Tasikmalaya railway station

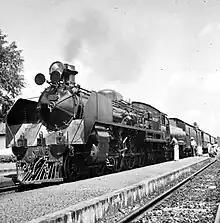
SS10 11 or C53 11 steam locomotive at Tasikmalaya station, 1938

The Staatsspoorwegen continued to exert influence in West Java throughout the 1890s. The Padalarang–Yogyakarta railway line was built to facilitate public transportation-has the characteristics of a route winding through mountains with extreme terrain. On 16 September 1893, the construction of the Cibatu–Tasikmalaya railroad section was completed, and continued with the construction of the railway line to Banjar which was completed on 1 November 1894.